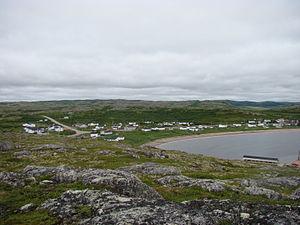
Pinware est un village de Terre-Neuve-et-Labrador au Canada, située au sud du Labrador, c'est-à-dire dans la partie continentale de la province.